Jon Benjamin Has a Van

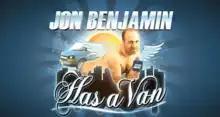

Jon Benjamin Has a Van is an American live-action television comedy series that aired in the summer of 2011 on Comedy Central. The series stars Jon Benjamin (a.k.a. "H. Jon Benjamin") as a reporter who toured around in a van to deliver uninteresting news to viewers and unsuspecting people while utilizing scripted scenes for narrative reasons. The series' cancellation was announced in April 2012. Special guest roles included Patton Oswalt, David Cross, Jon Glaser, Eric Wareheim, Tim Heidecker, Kurt Braunohler, Matt Walsh, Ian Roberts, Jay Johnston, Bob Odenkirk, Chloé Dumas, Jerry Minor, Andy Richter, Larry Murphy, Rich Fulcher, Chris Parnell, Brendon Small, Nathan Fielder, and Metallica guitarist Kirk Hammett.